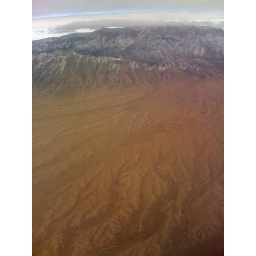
Shot with my iPhone out my window in seat 3A.